Kate Lundy

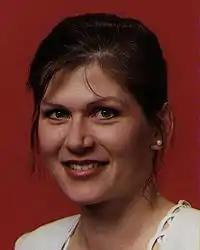
Lundy shortly after her election to Parliament.

In 1996, aged 28, Lundy became the youngest woman from the Australian Labor Party to be elected to the federal parliament; since superseded by Kate Ellis. She replaced Bob McMullan in the Senate when he moved to a lower house seat in that year's election.